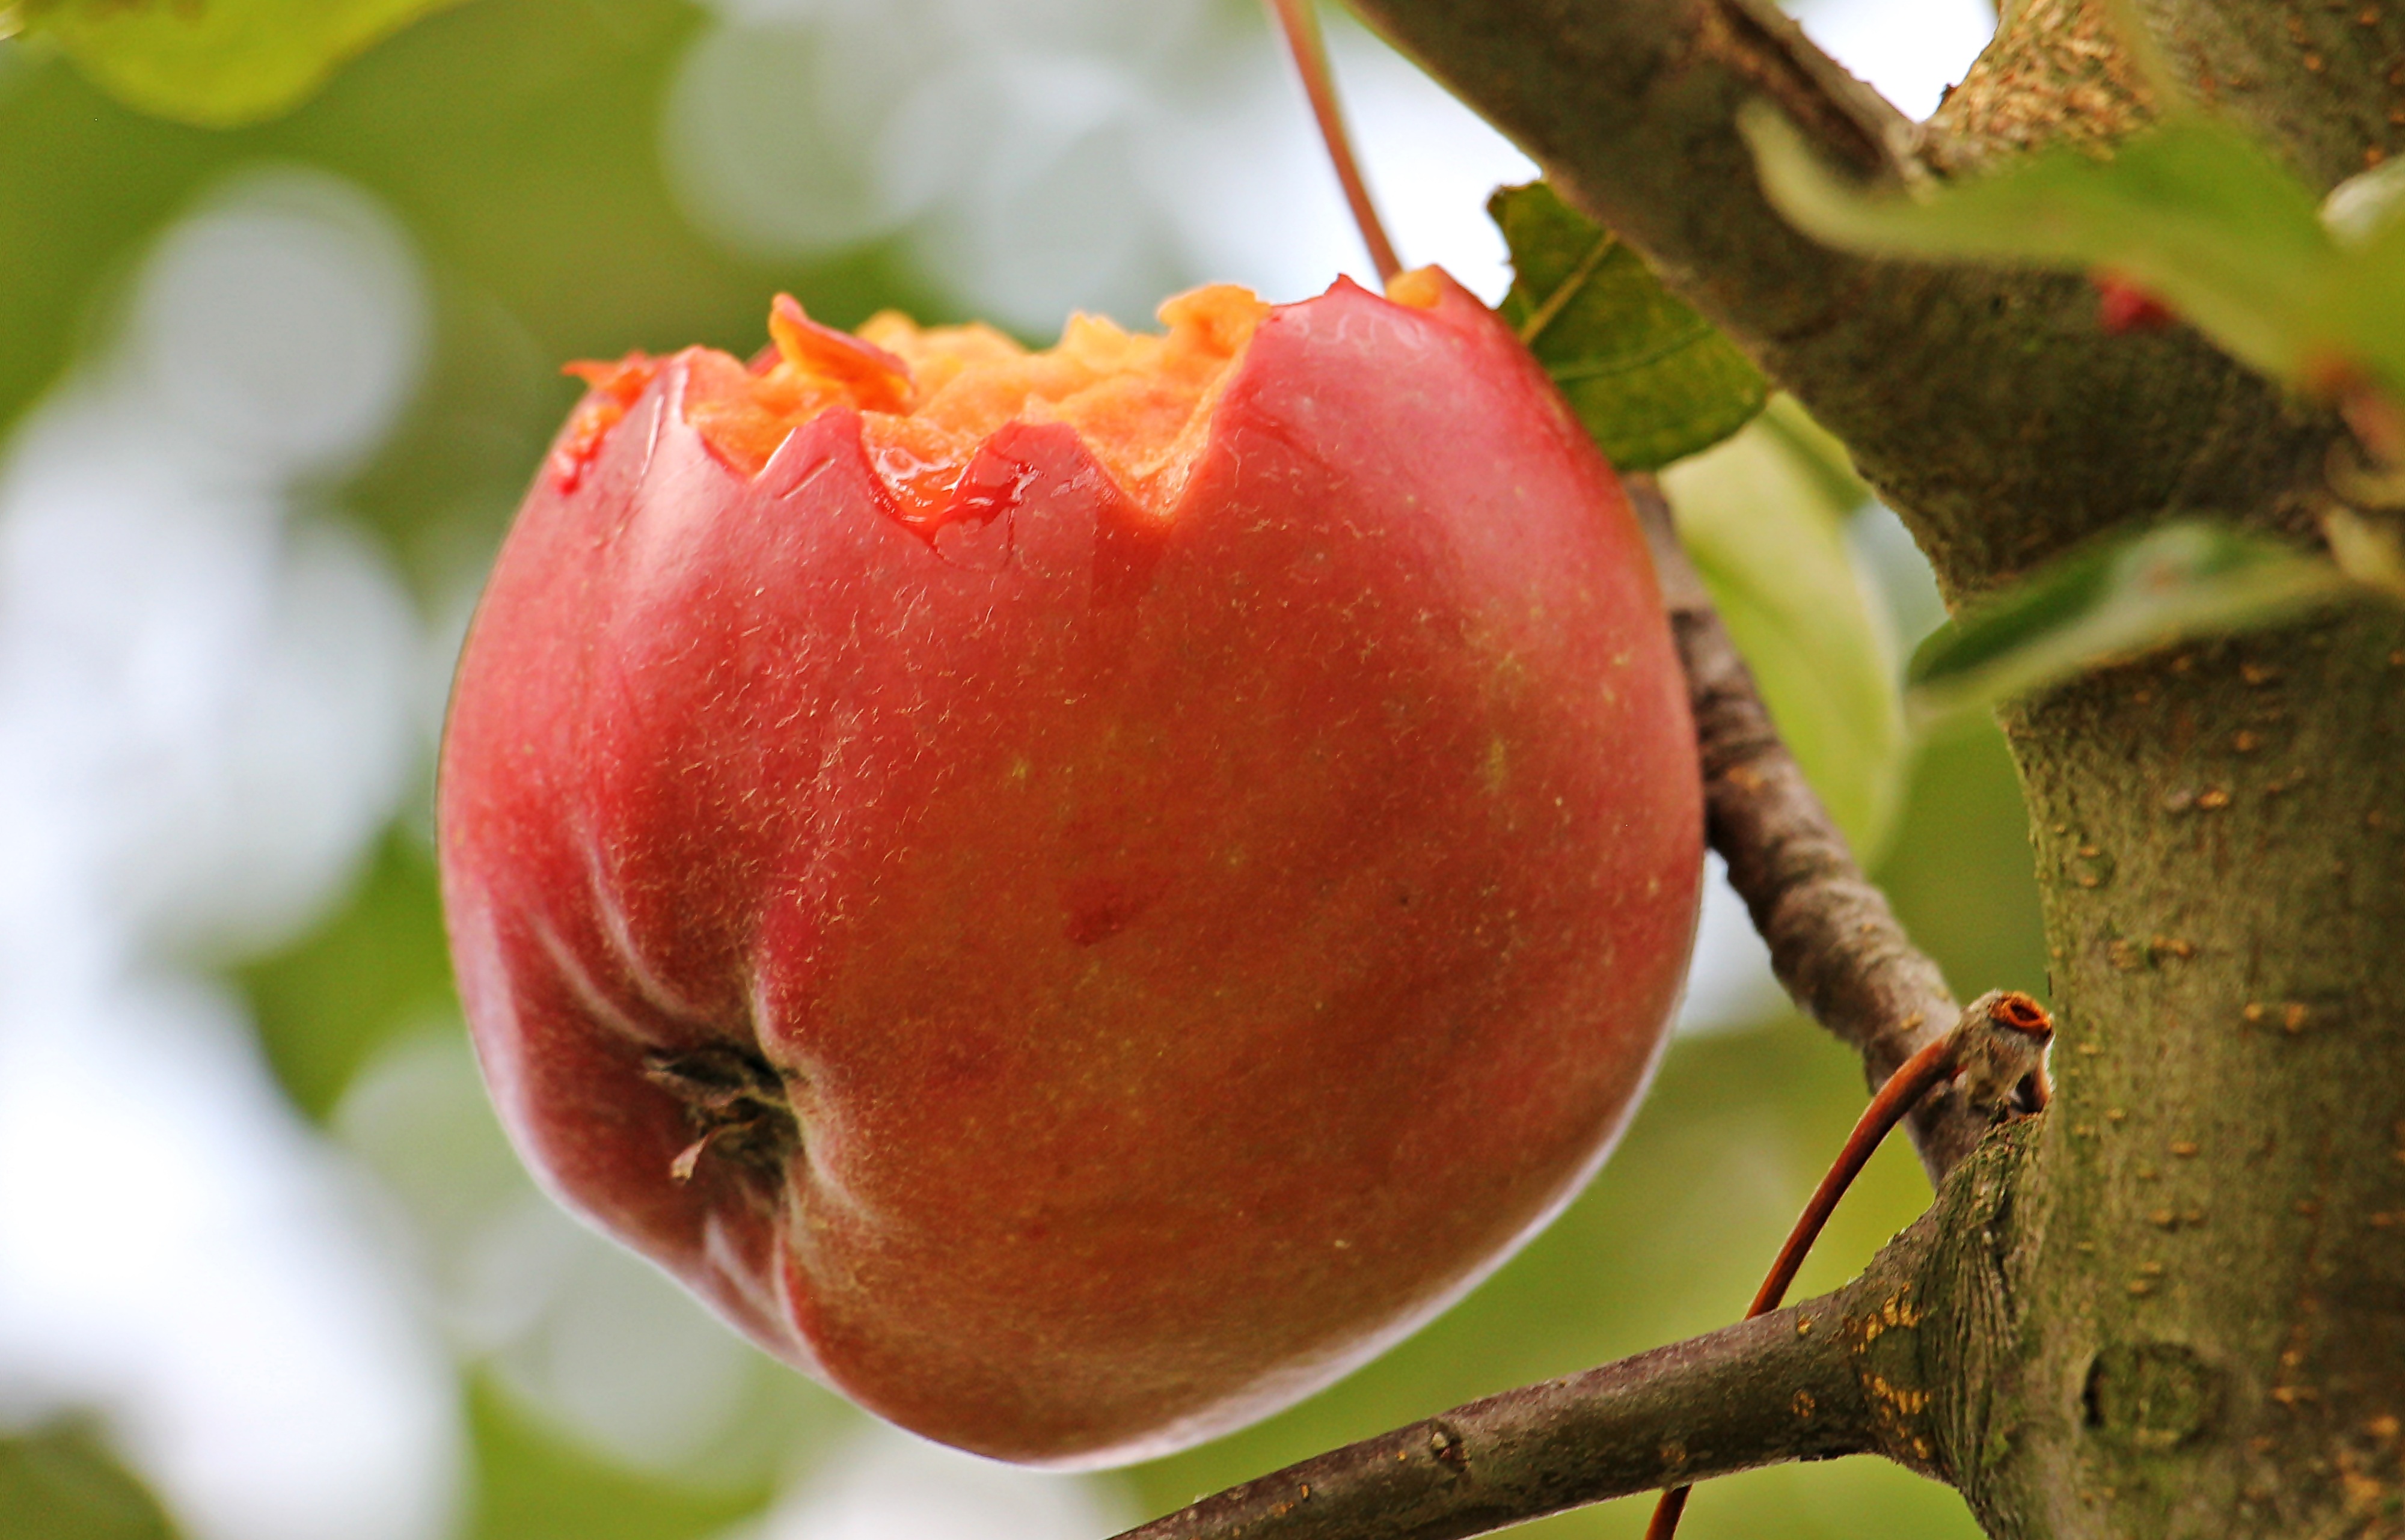
apple, tree, nature, branch, bird, plant, fruit, sweet, flower, summer, ripe, feed, food, red, produce, garden, healthy, eat, flora, delicious, close up, red apple, nutrition, tasty, vegan, vitamins, frisch, apple tree, macro photography, red fruit, kernobstgewaechs, flowering plant, rose family, picked on, land plant, rose order